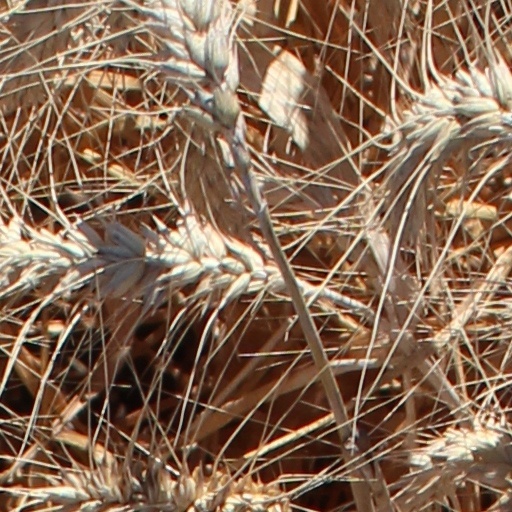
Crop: wheat